Marchy Lee

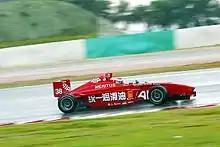
Marchy racing in Formula BMW Asia in 2004.

In 2004, Marchy teamed up with the top Asian racing outfit, Team Meritus, to race in the Formula BMW Asia series. He won 12 races out of 14, making him the first Chinese formula racing champion in an international series. Lee received an extra prize in recognition of his extraordinary achievements – a three-day test with the Team Rosberg Formula 3 outfit.